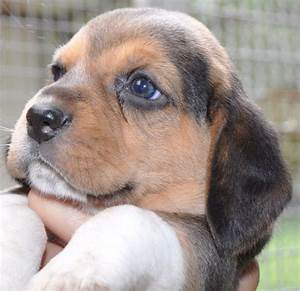
Label: dog